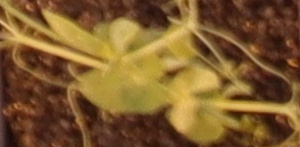
Label: Field Pea